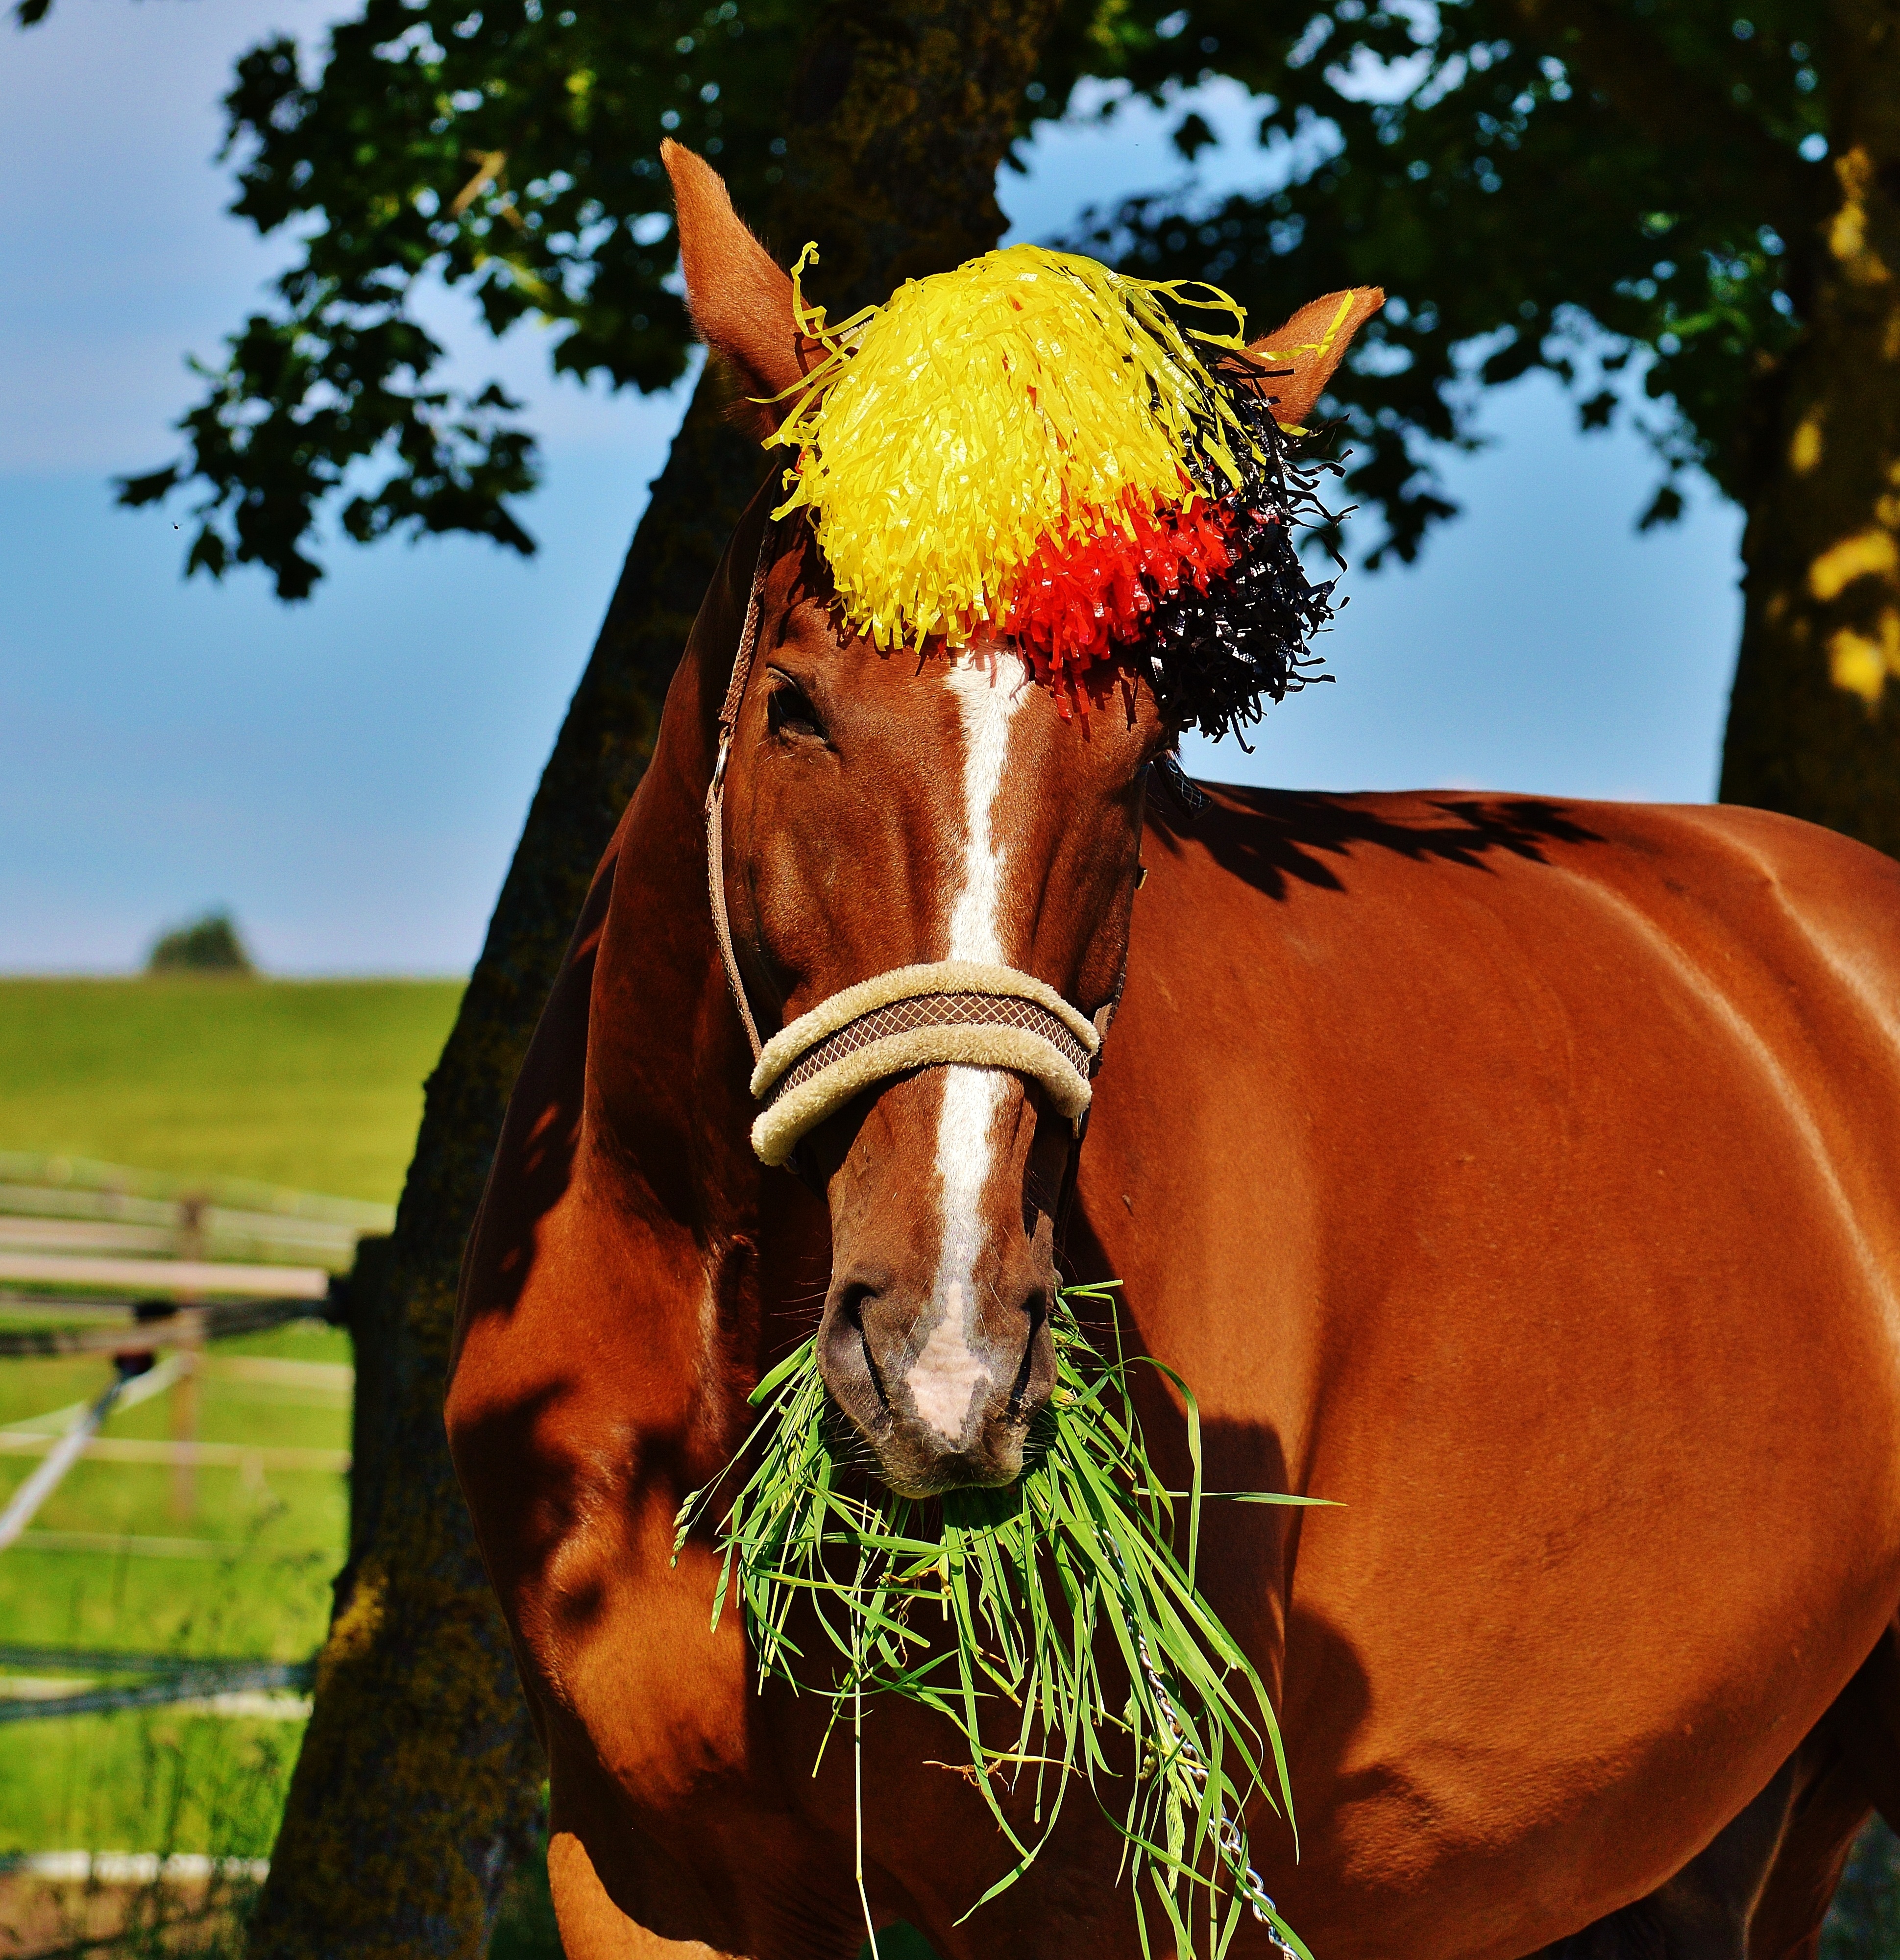
hair, sport, play, sweet, flower, cute, france, horse, mammal, stallion, mane, football, stadium, 2016, competition, cap, em, funny, mare, germany, jockey, tournament, equestrianism, eventing, world championship, european championship, horse like mammal, animal sports, equestrian sport